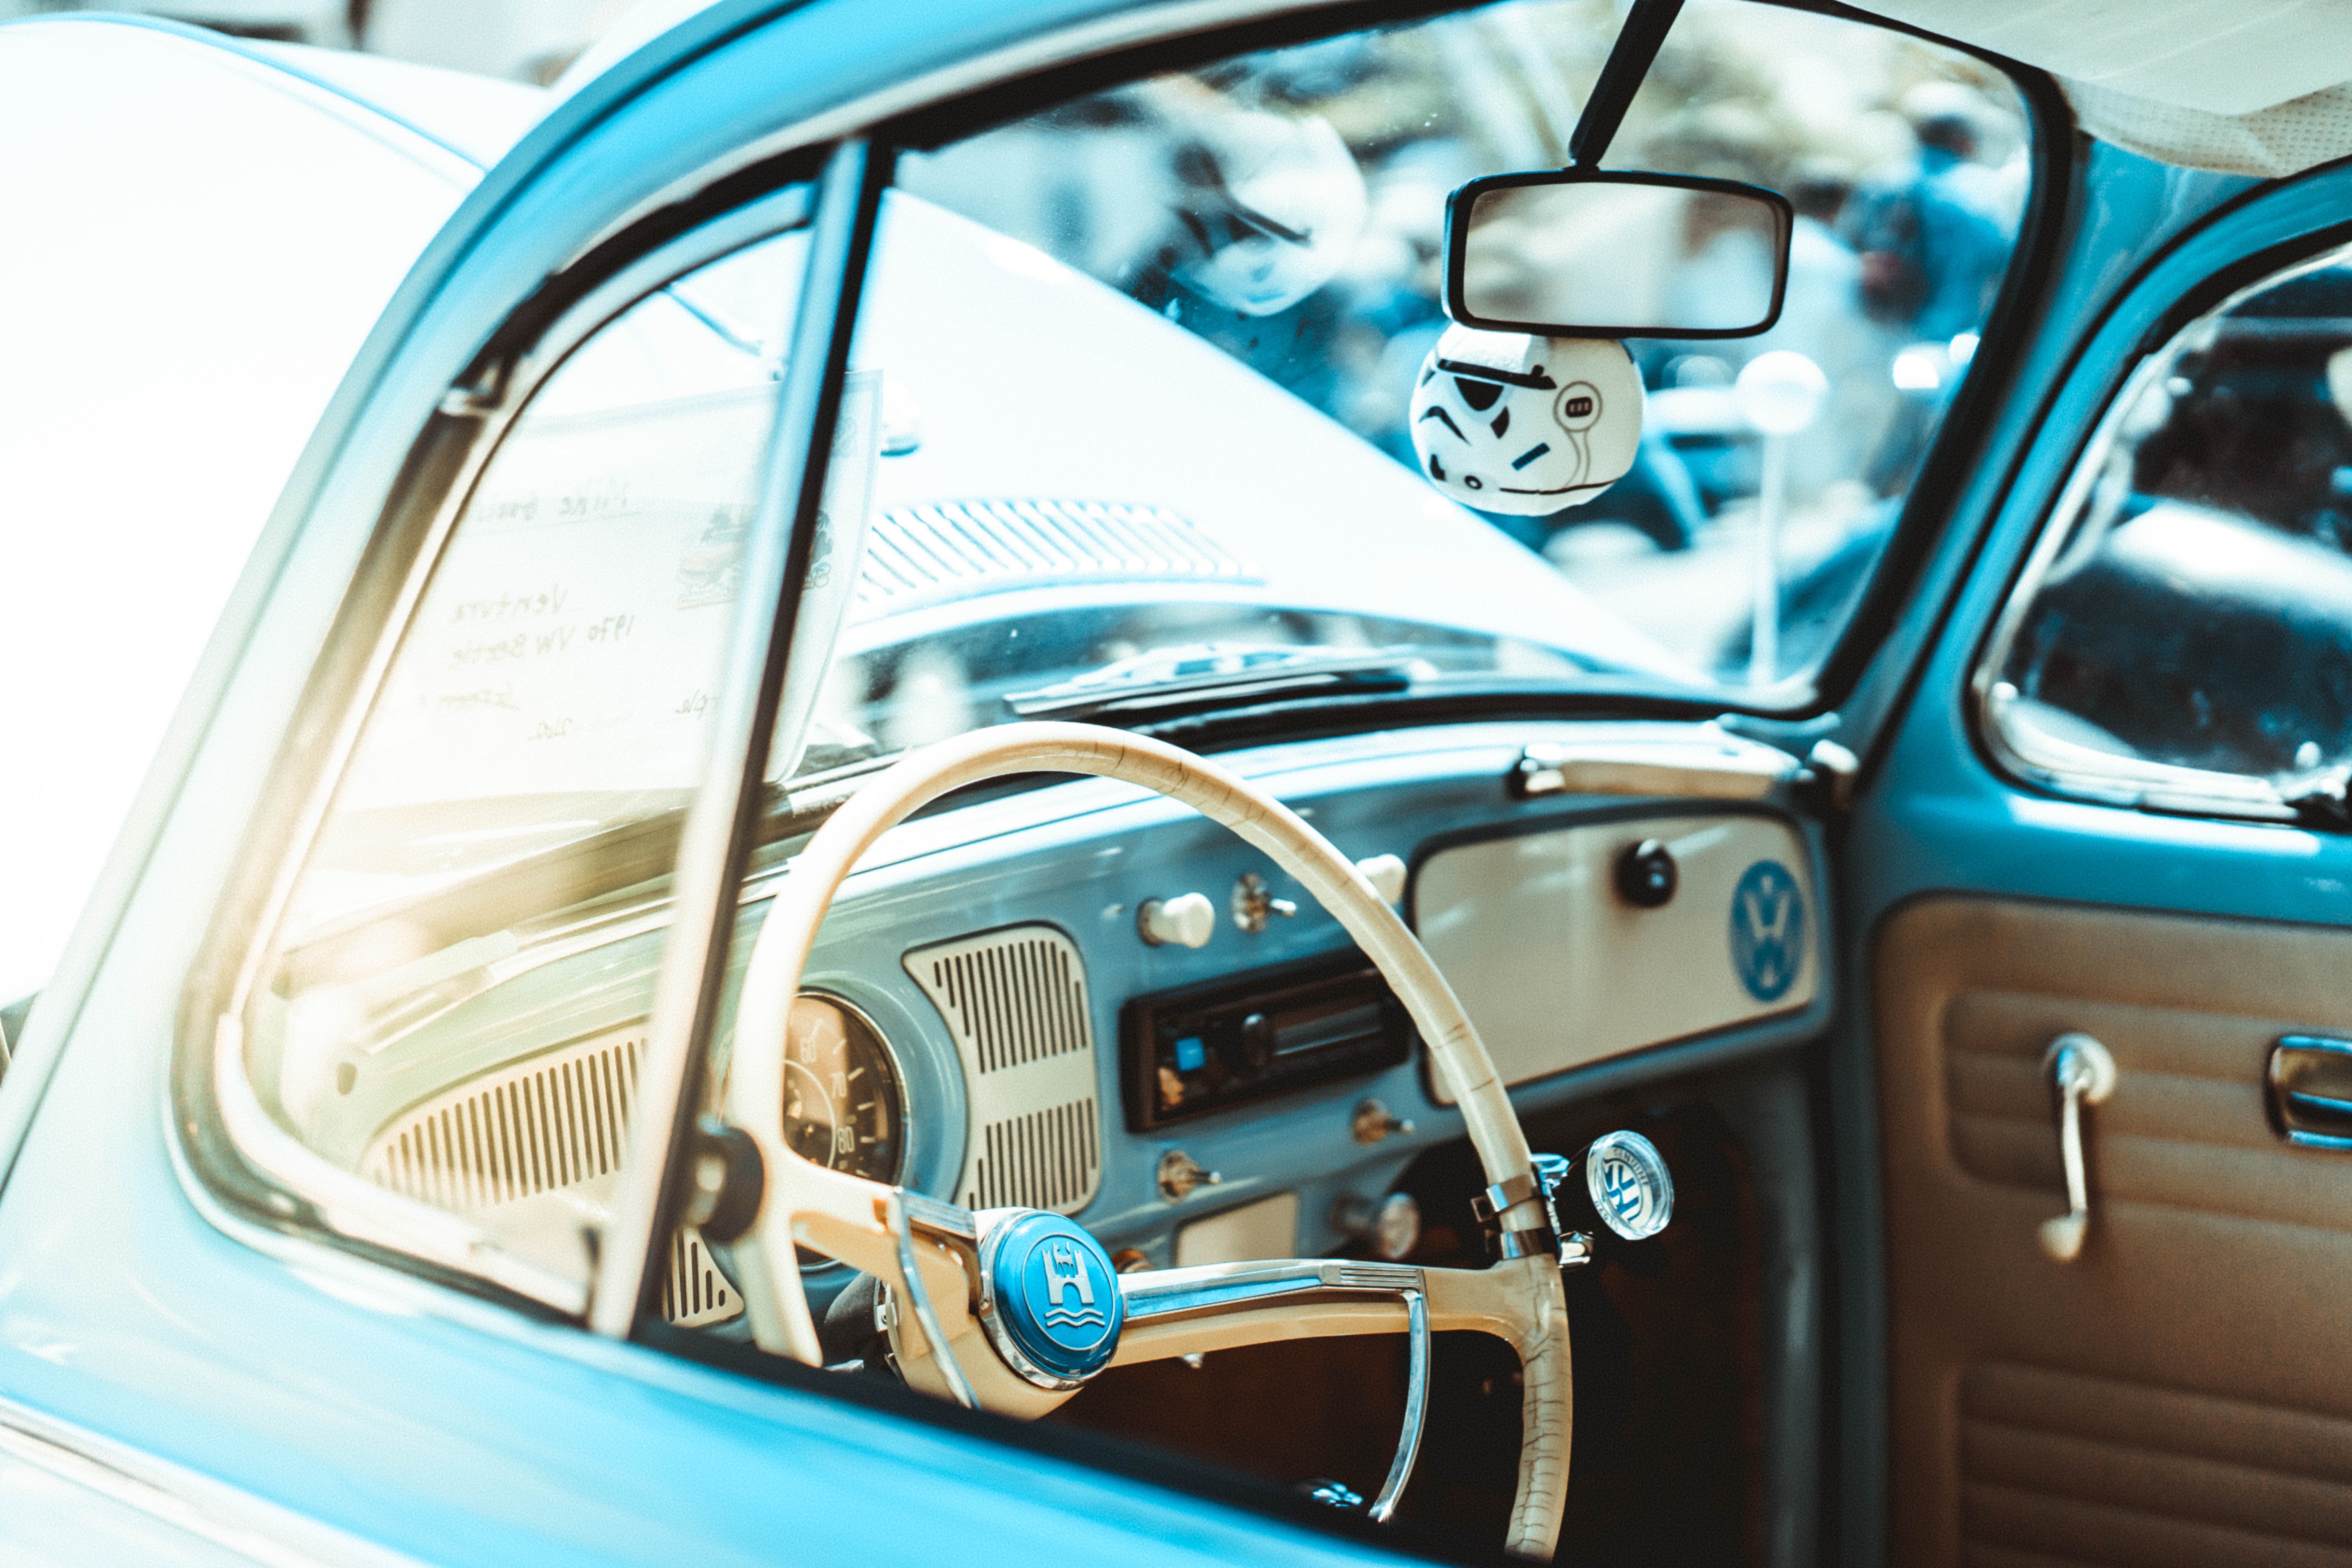
car, wheel, vehicle, steering wheel, vintage car, city car, land vehicle, automobile make, automotive exterior, compact car, luxury vehicle, subcompact car